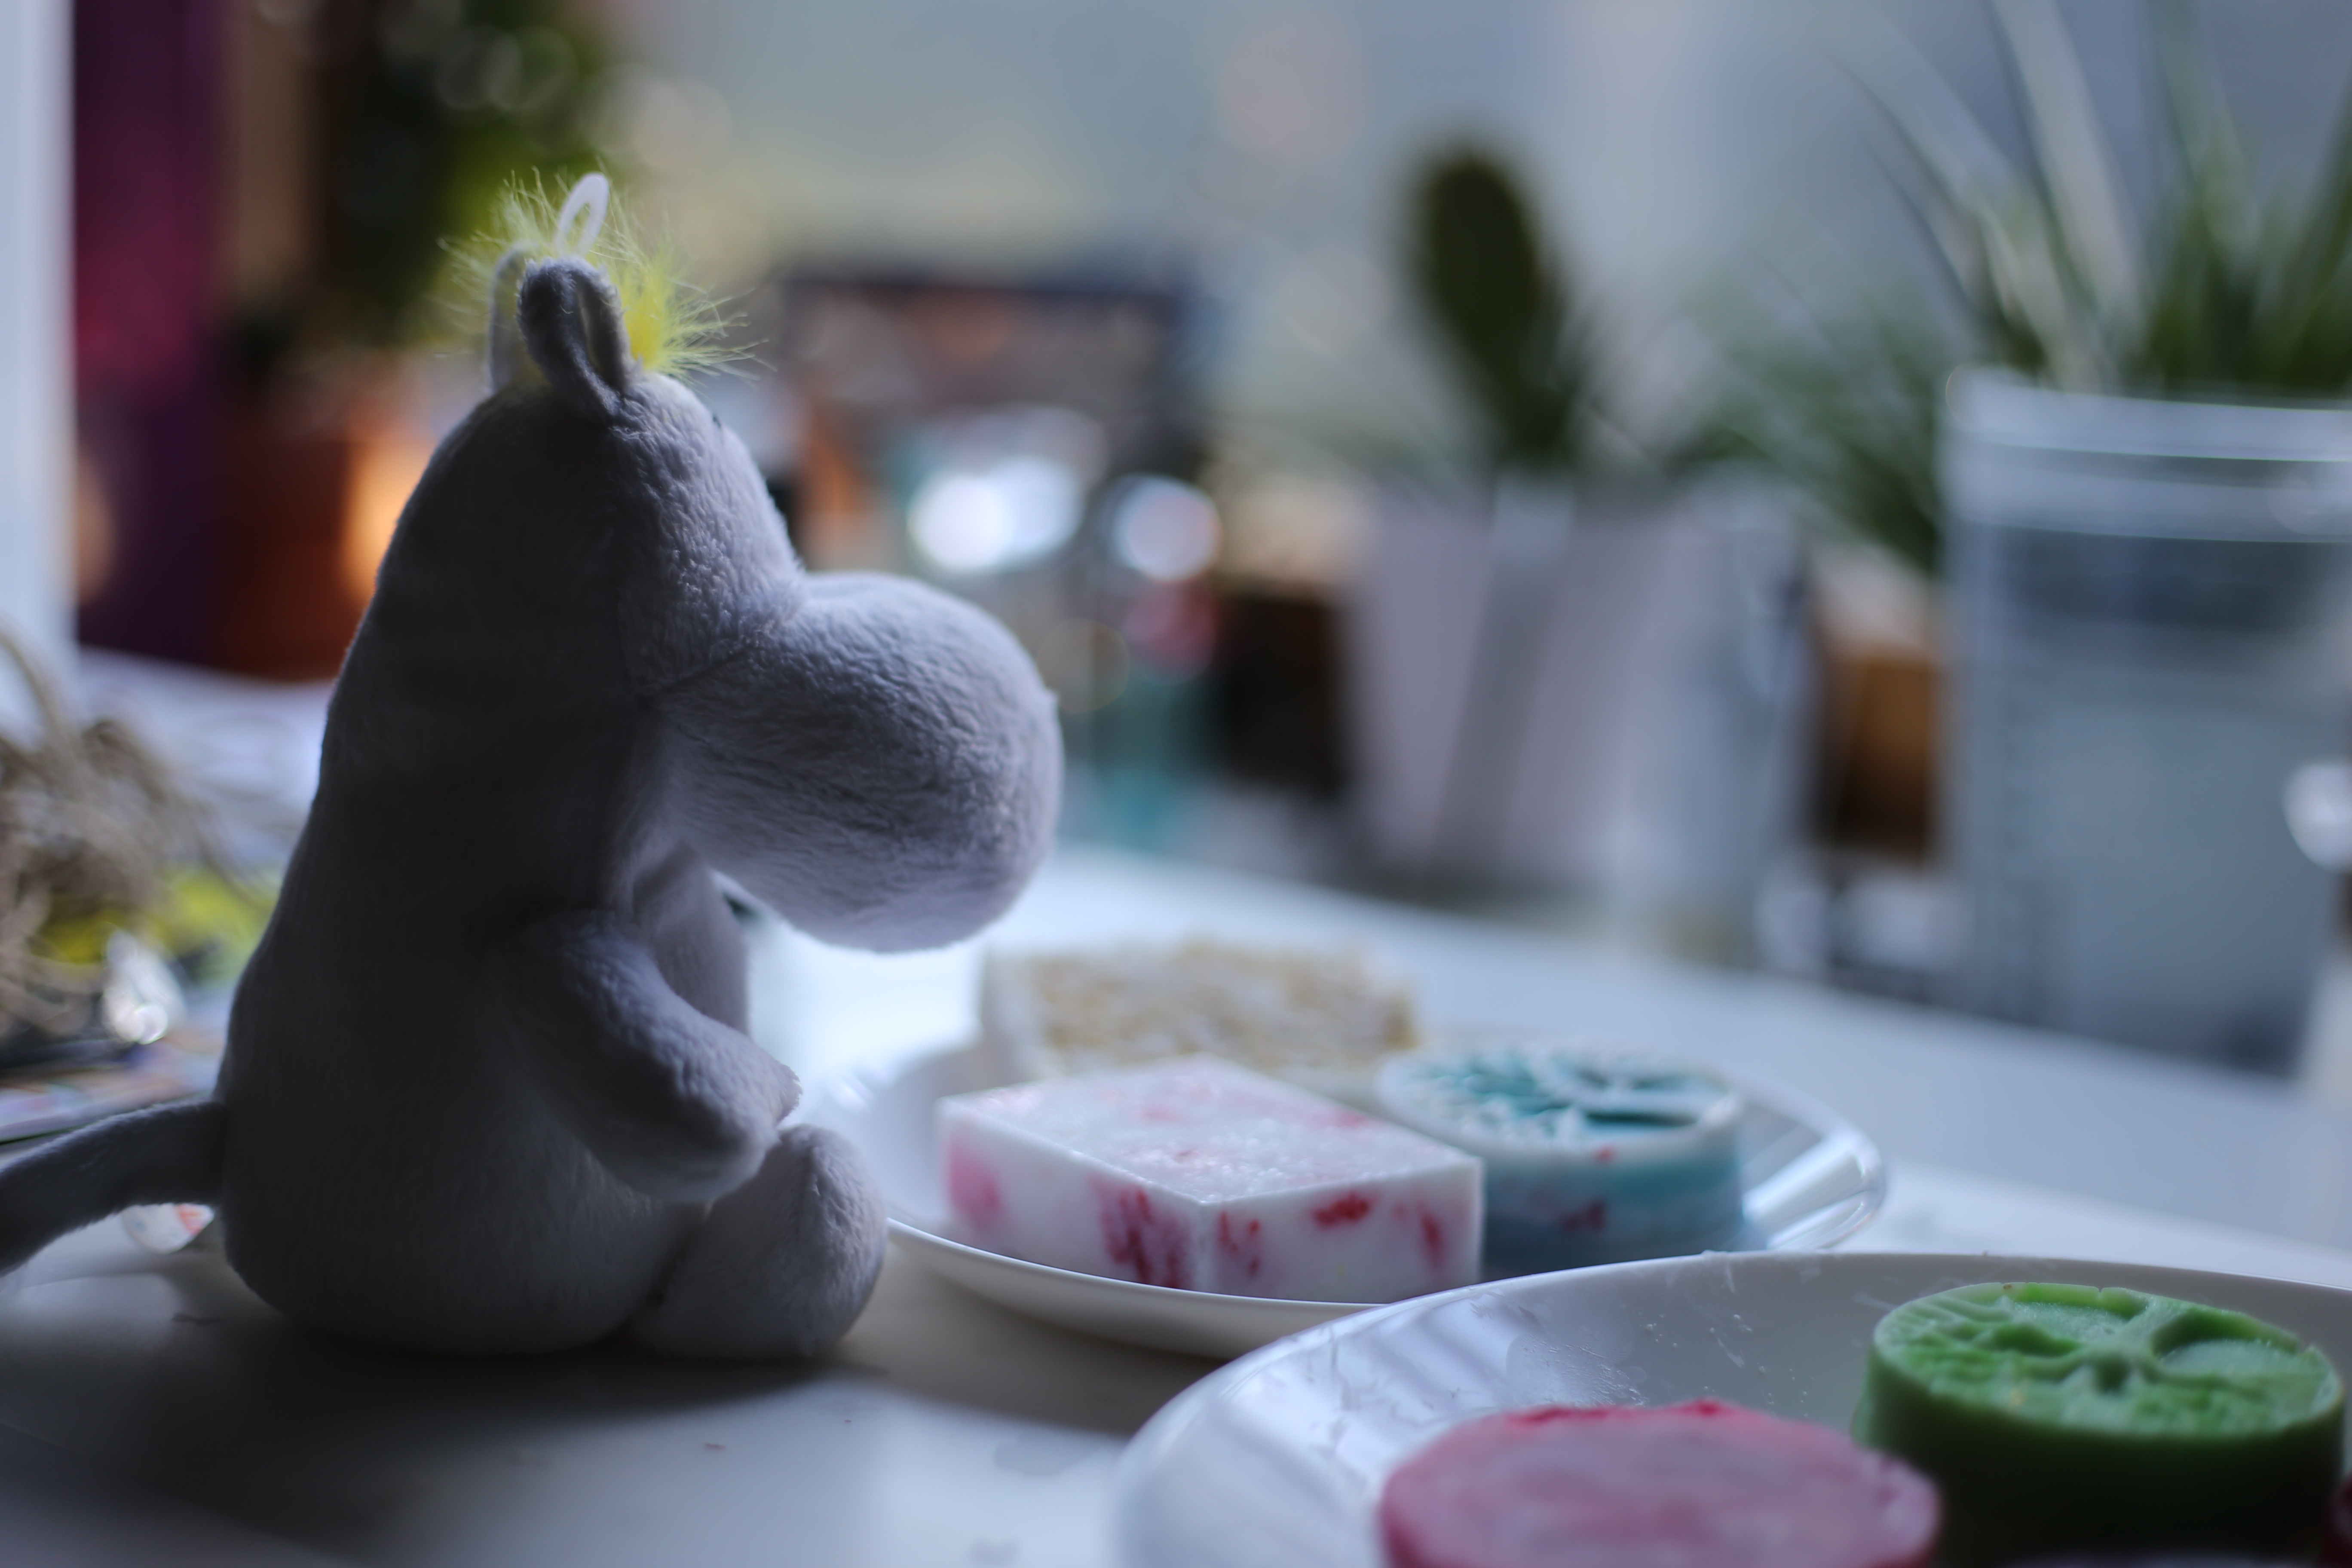
flower, meal, food, green, color, sweetness, sense